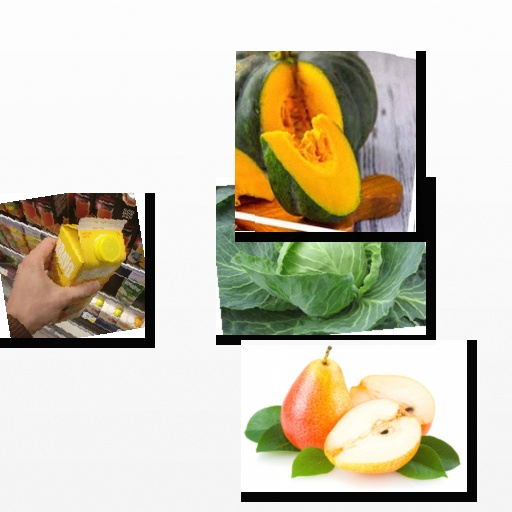
Food items: orange_juice, cabbage, pumpkin, pear